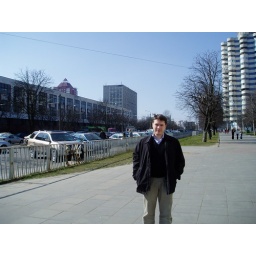
Belorussia. Minsk. The building at background is an our office in Minsk. March 2007